Question: Where was this picture taken?
Tambaya: A ina aka ɗauka wannan hoton?
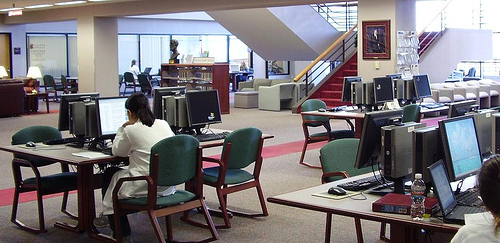
Answer: A library.
Amsa: Ɗakin karatu.